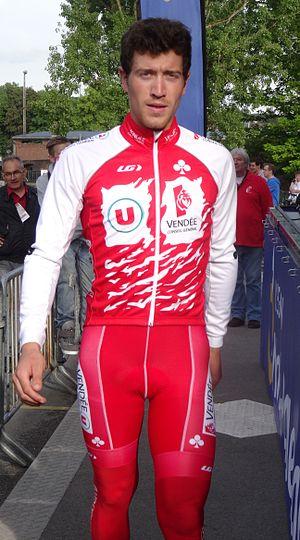
Reportage photographique réalisé le vendredi 23 mai 2014 à l'occasion de l'arrivée de la première étape du Paris-Arras Tour 2014 devant la citadelle d'Arras, Pas-de-Calais, Nord-Pas-de-Calais, France. Depicted person&#58